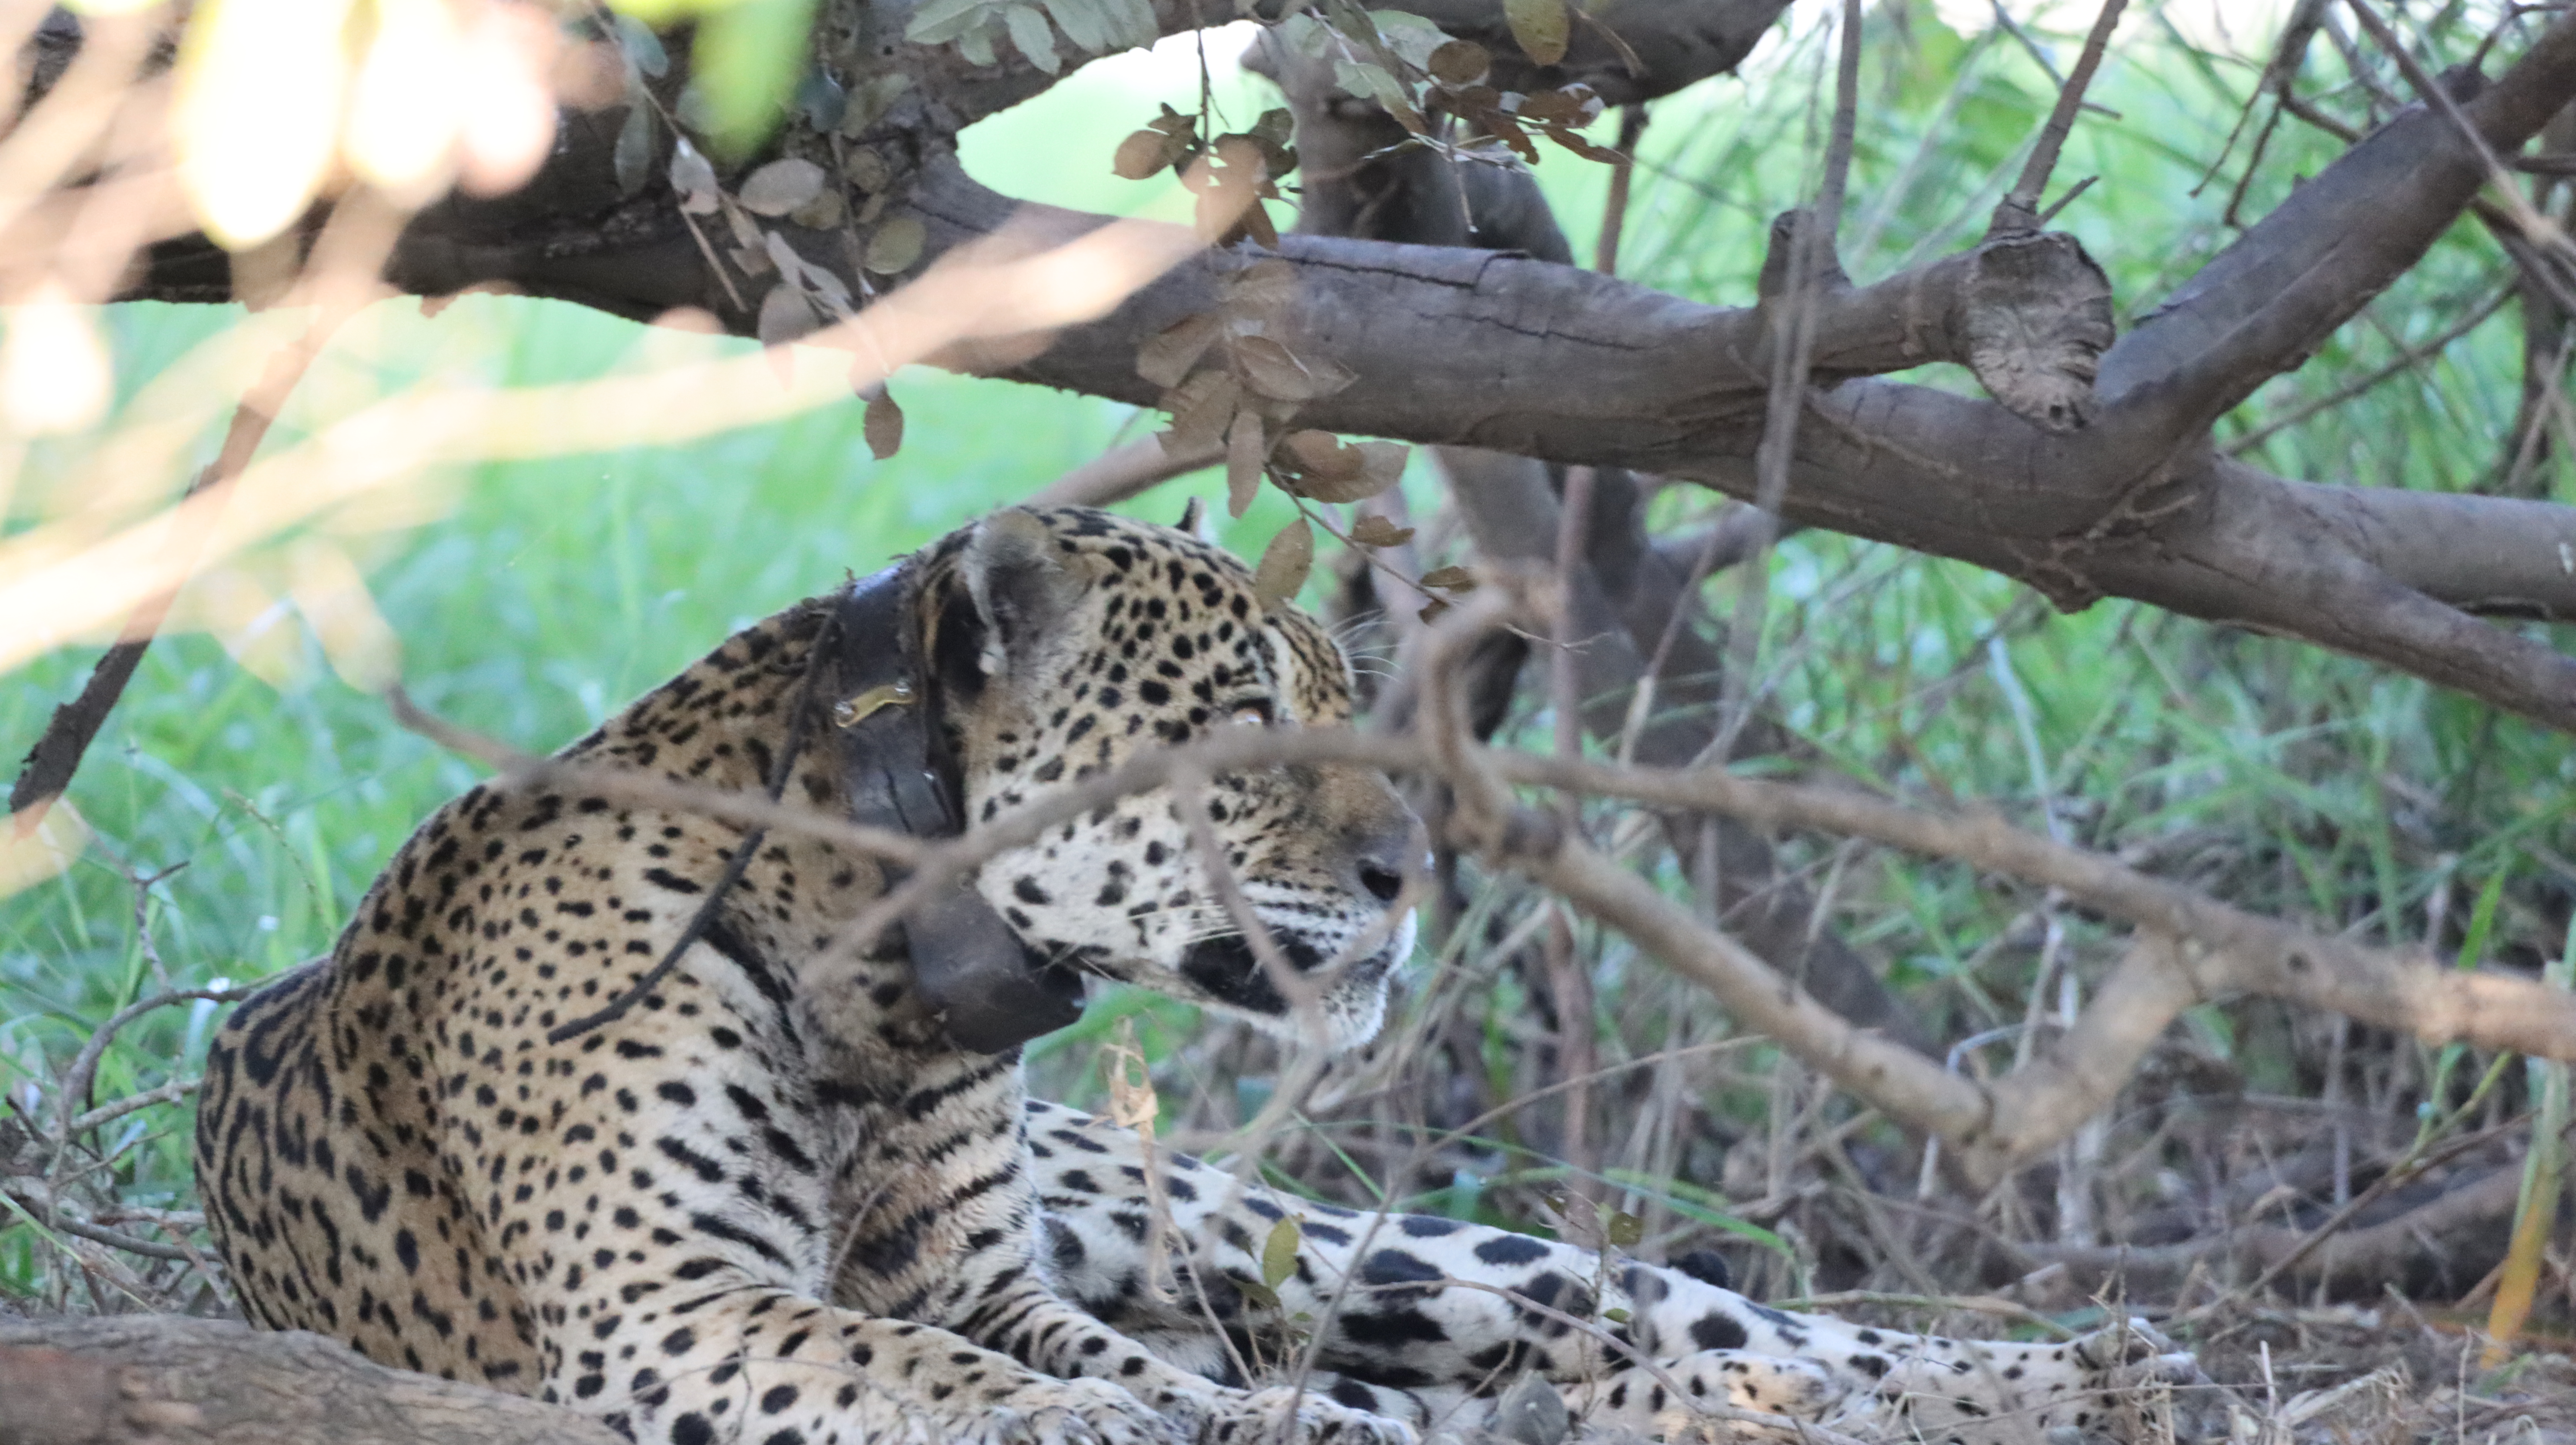
Jaguar: Ousado